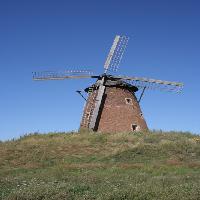
Weather: sun or clear